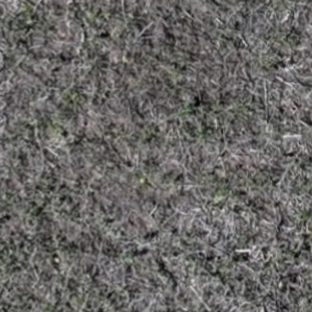
Month: may